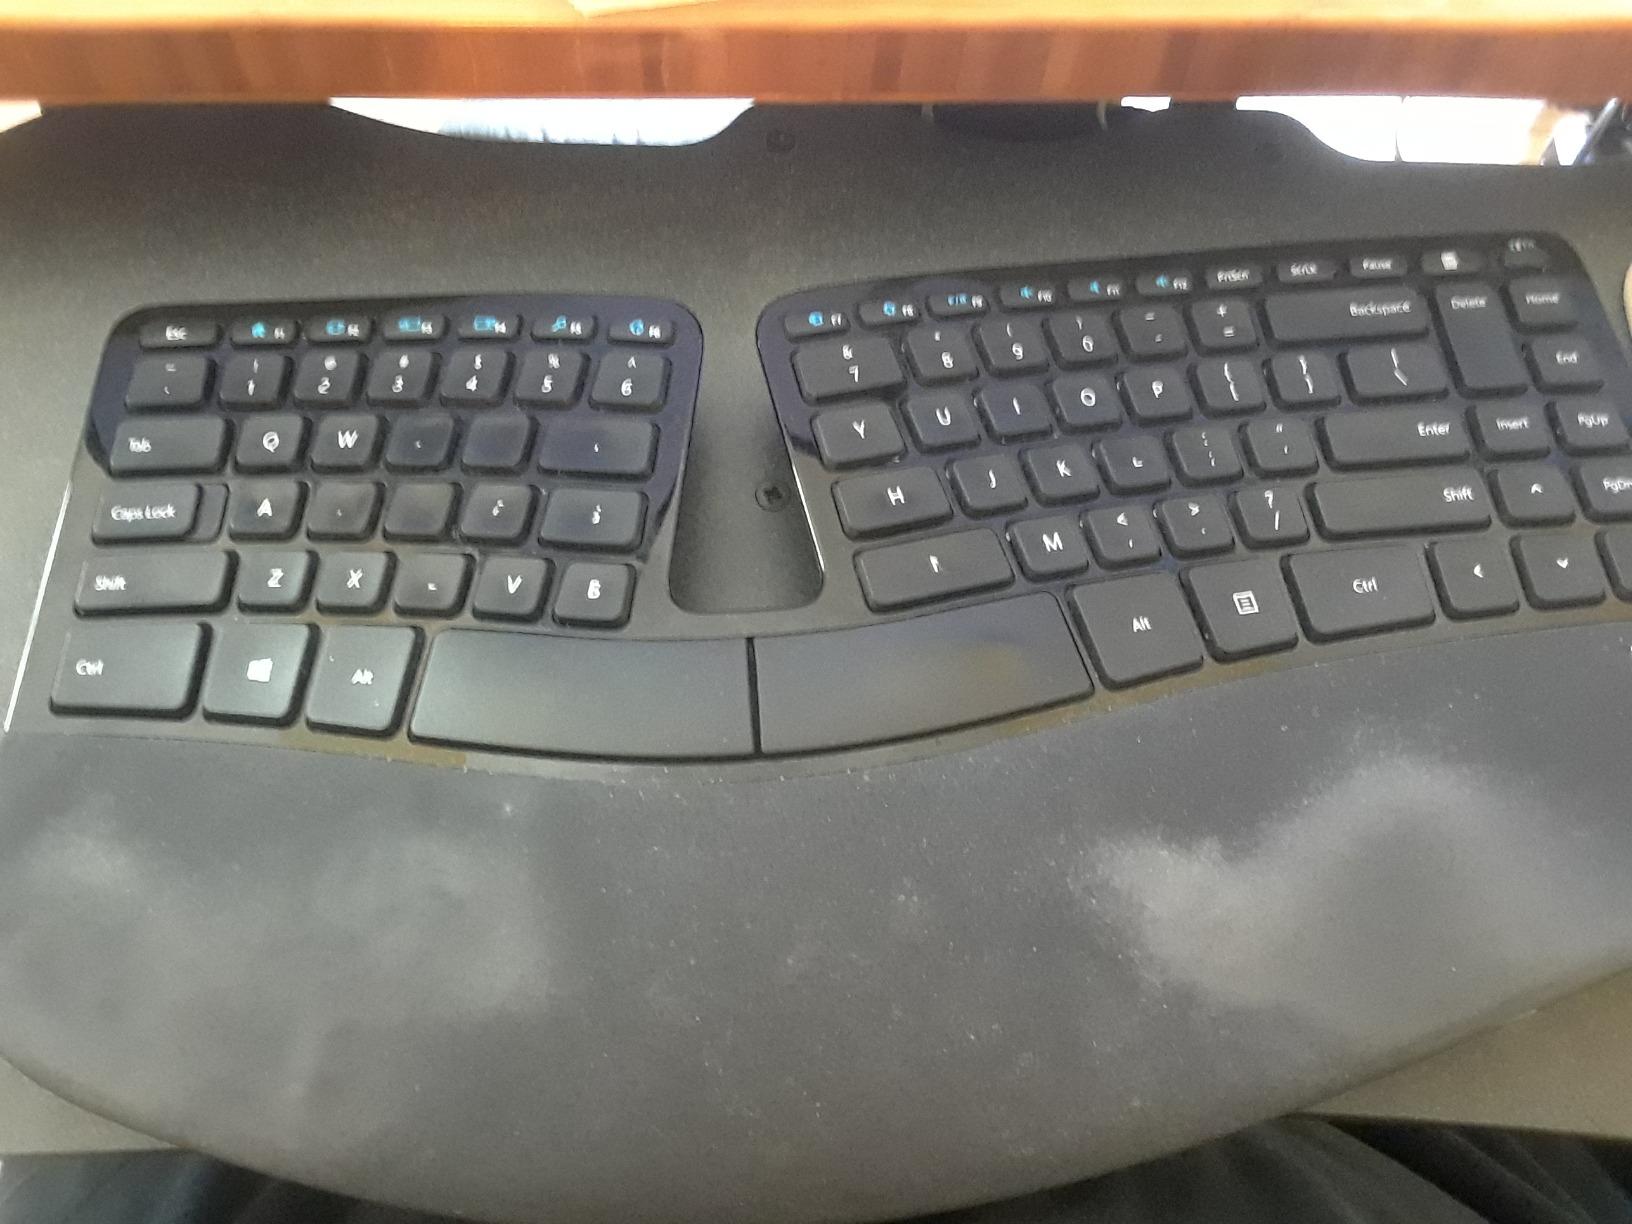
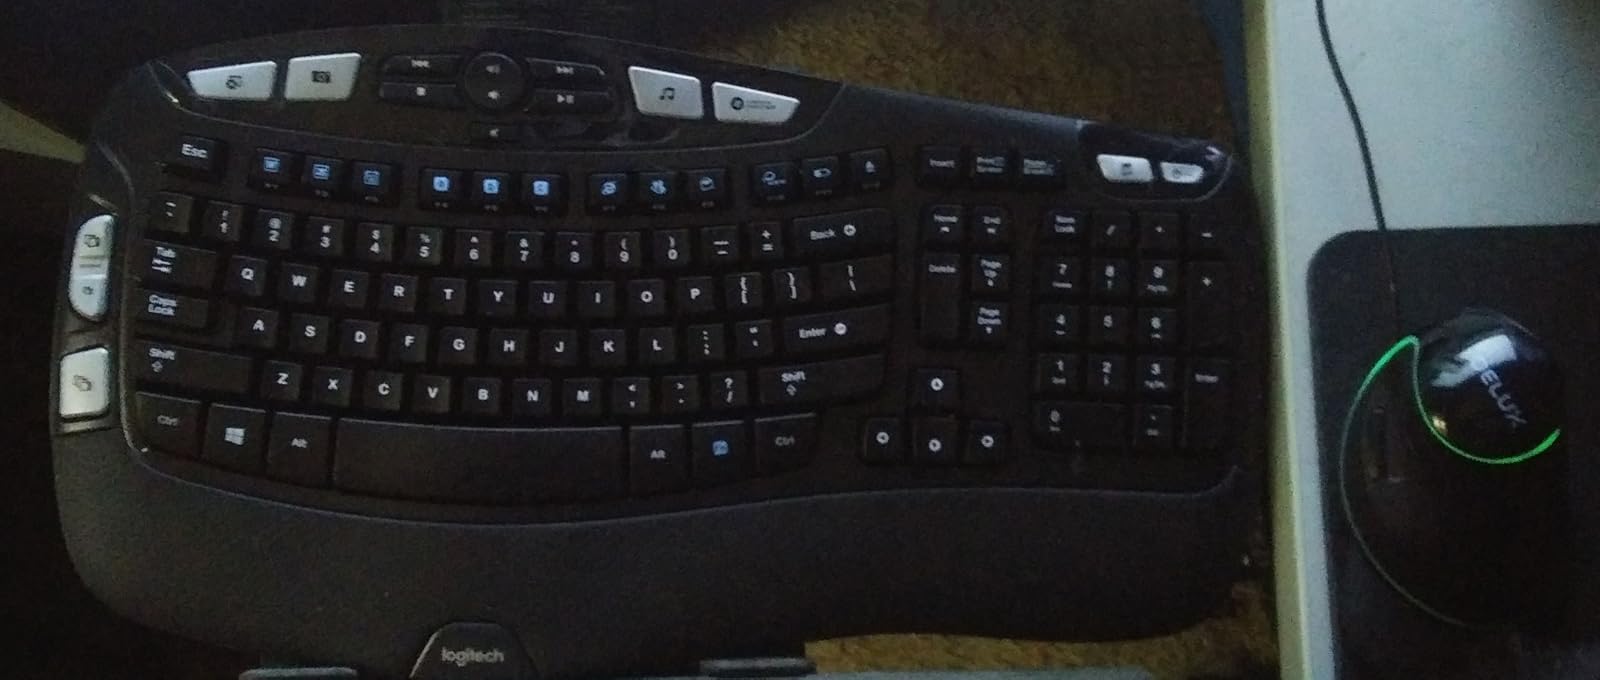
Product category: keyboard
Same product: no